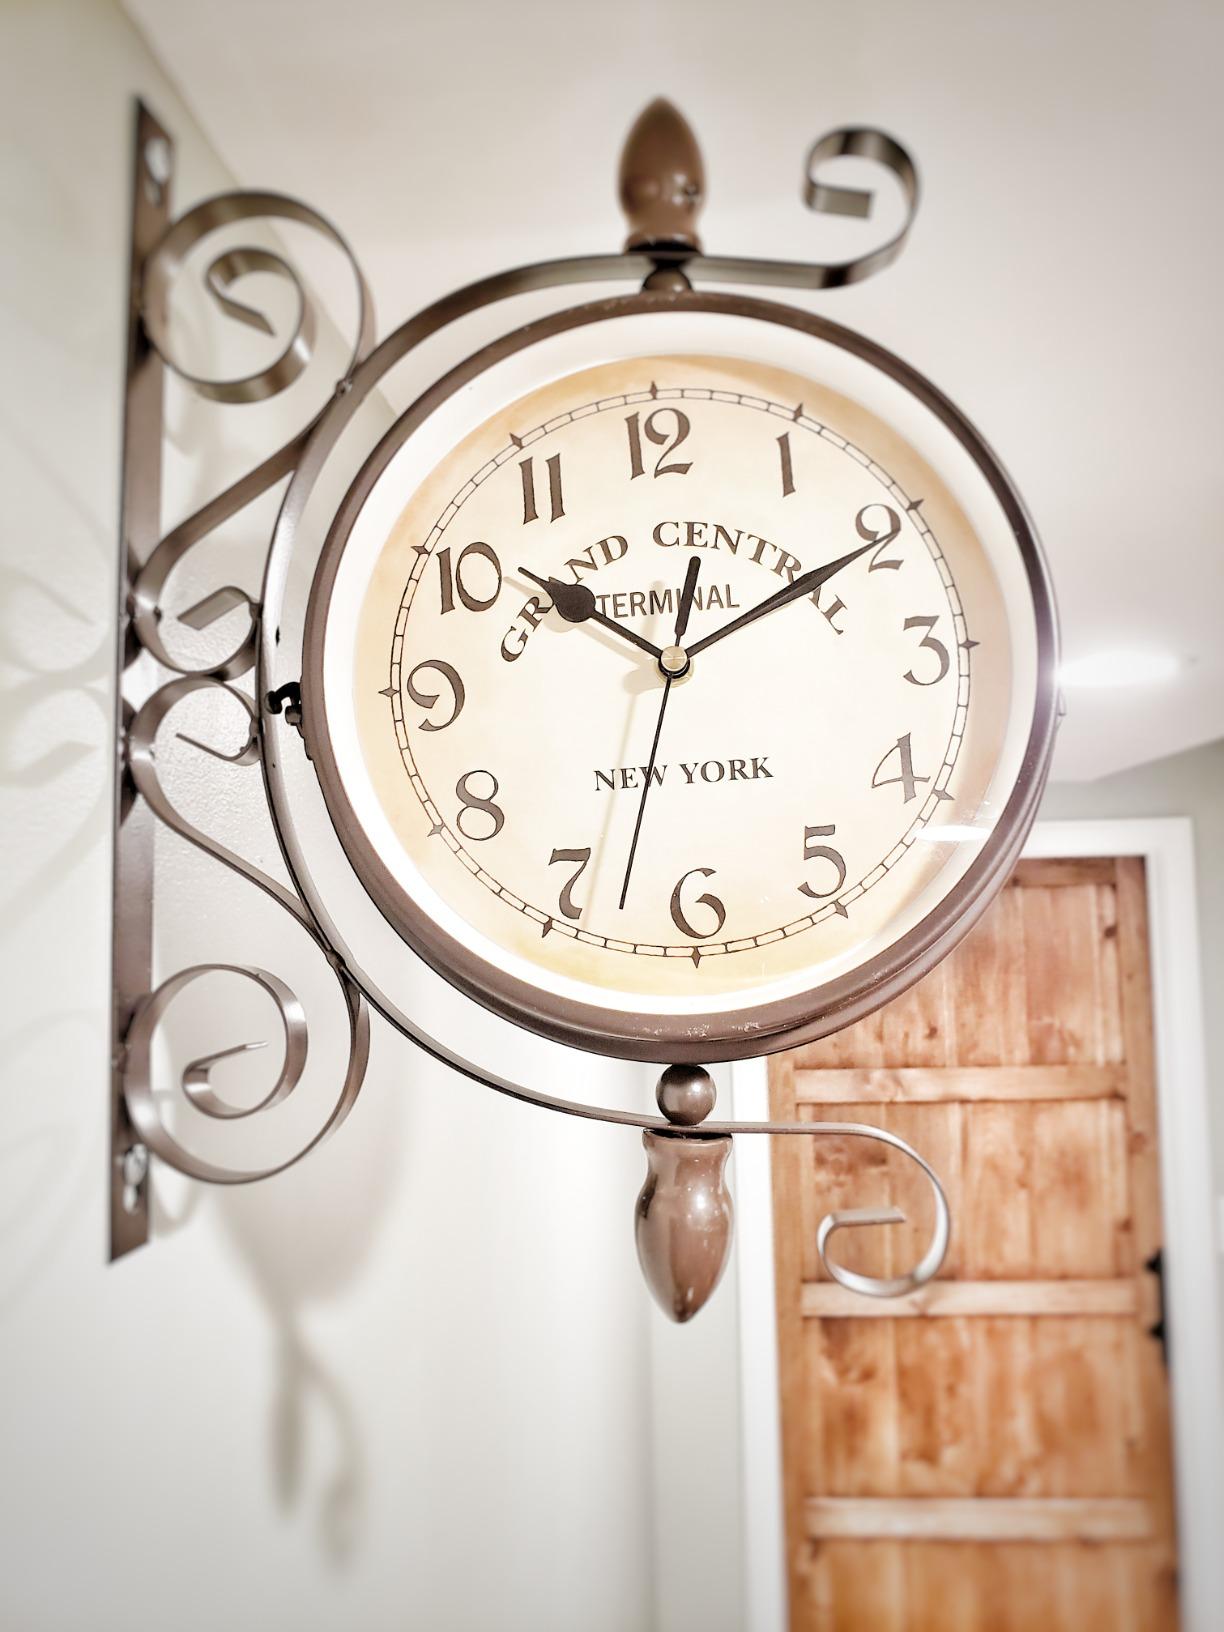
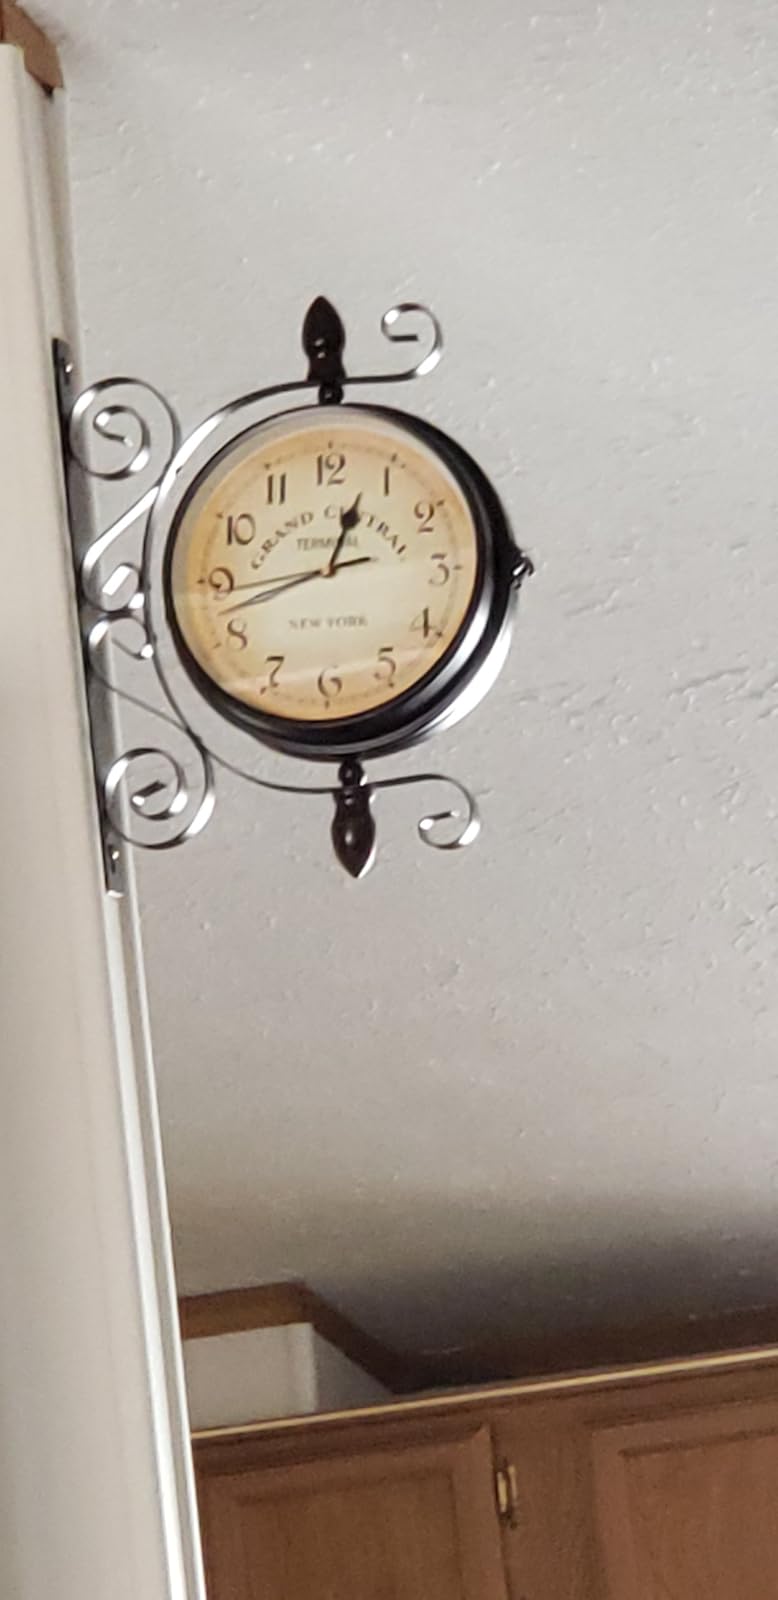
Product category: clock
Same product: yes